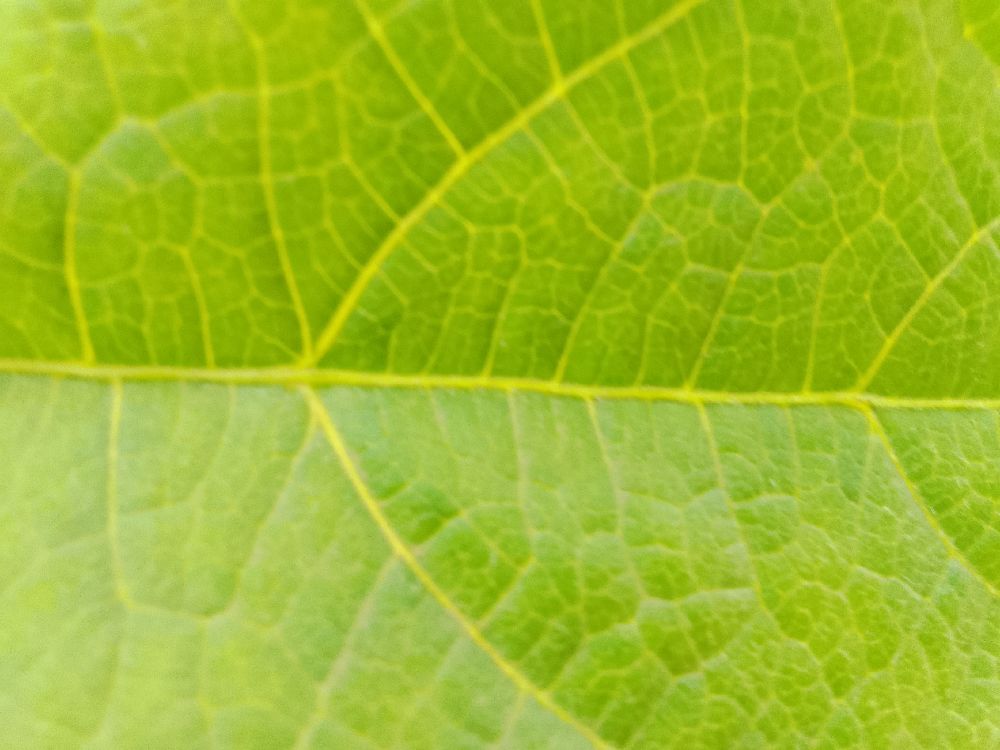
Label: healthy